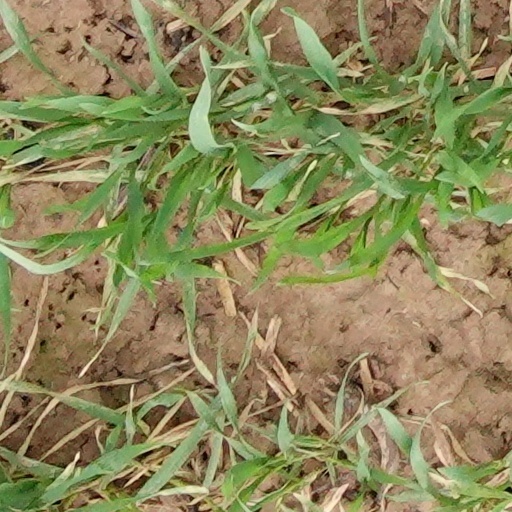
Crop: wheat